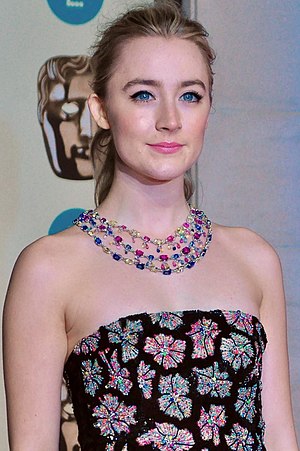
Saoirse Ronan
Saoirse Una Ronan er en irsk teater- og filmskuespiller. Hun er datter af skuespiller Paul Ronan, der blandt andet har været involveret i filmen The Devil's Own - En fjende iblandt os.